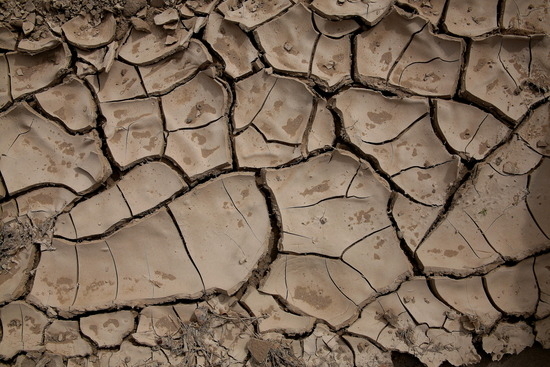
Texture: cracked